Global resources dividend

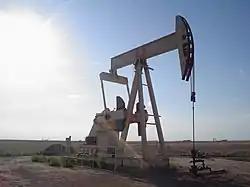
Pogge's global resources dividend (GRD) would tax the extraction of natural resources such as oil to tackle global poverty.

The global resources dividend (GRD) is a method of tackling global poverty advanced from 1994 onwards by the philosopher Thomas Pogge. He presents it as an alternative to the current global economic order. Under the scheme, nations would pay a dividend (tax) on any resources that they use or sell, resulting in a sort of "tax on consumption". Pogge's scheme is motivated by the positive duty to alleviate poverty, but relies especially on his view that the rich have a negative duty not to use institutions that perpetuate economic inequality. Pogge estimates that a dividend of just 1% could raise $300 billion each year; this would equal $250 for each individual in the world's poorest quintile.